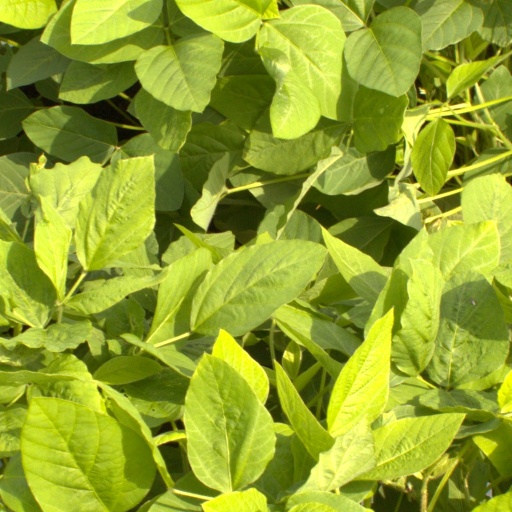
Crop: soybean